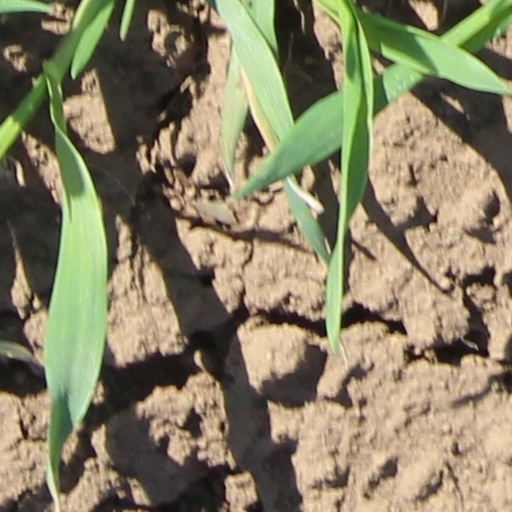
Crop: wheat